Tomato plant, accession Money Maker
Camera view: vertical (180 deg); turntable rotation: 120 degrees
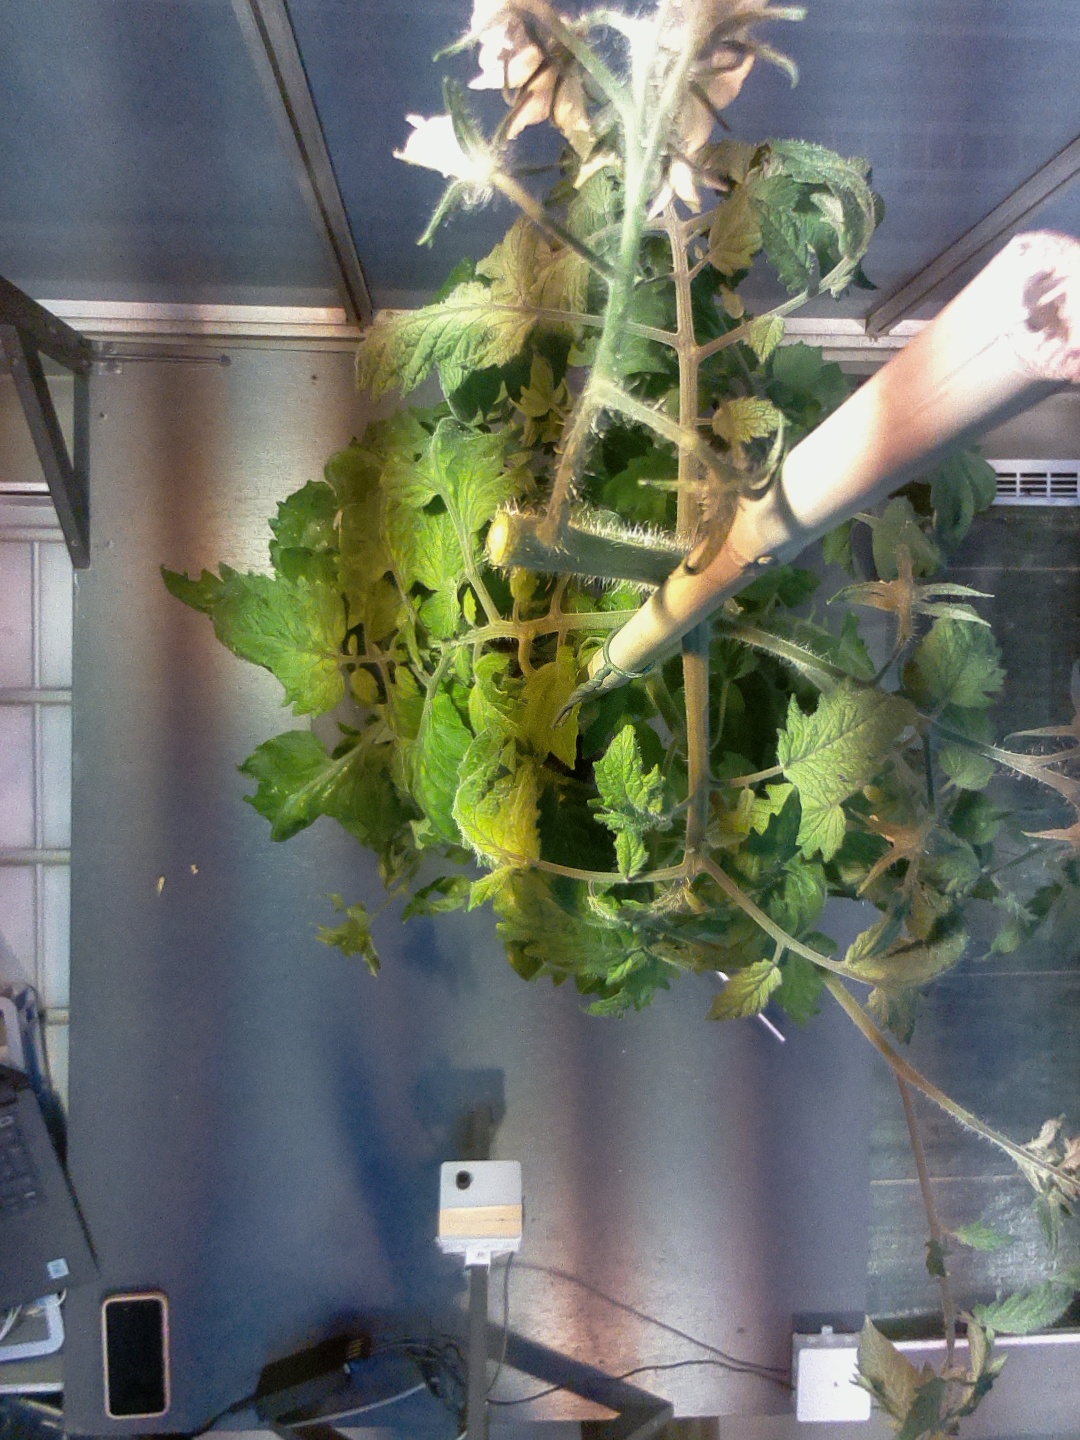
BBCH growth stage 72: 20%-30% of final fruit size